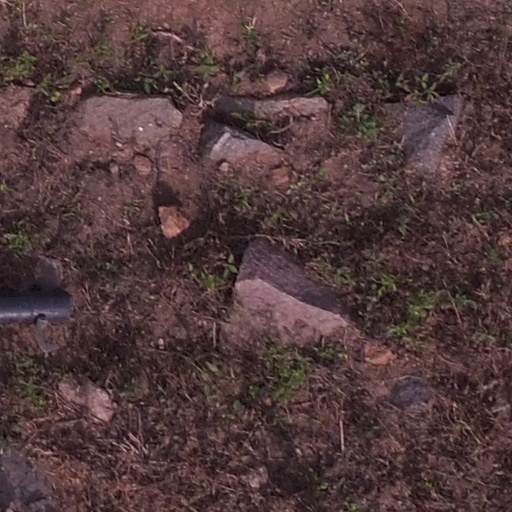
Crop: maize; corn